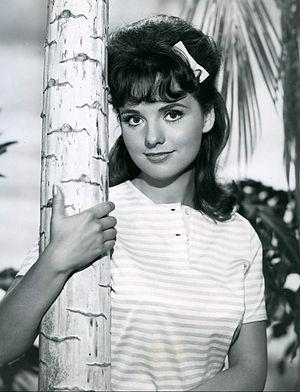
Dawn Wells est une actrice et productrice américaine née le 18 octobre 1938 à Reno, Nevada.